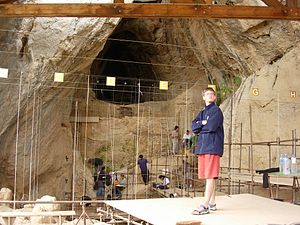
Tautavel / Historie
Arago-grotten
Tautavel er en by og kommune i departementet Pyrénées-Orientales i Sydfrankrig. Rester af det forhistoriske menneske Tautavel-manden er fundet i nærheden, og byen har et museum og et center for studie af forhistoriske mennesker.